County seat

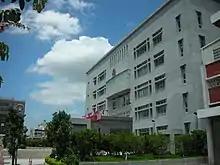
Miaoli, the county seat of Miaoli County in Taiwan

In Taiwan, the first counties were first established in 1661 by the Kingdom of Tungning. The later ruler Qing empire inherited this type of administrative divisions. With the increase of Han Chinese population in Taiwan, the number of counties also grew by time. By the end of Qing era, there were 11 counties in Taiwan. Protestant missionaries in China first romanized the term as hien. When Taiwan became a Japanese colony in 1895, the hierarchy of divisions also incorporated into the Japanese system in the period when Taiwan was under Japanese rule.